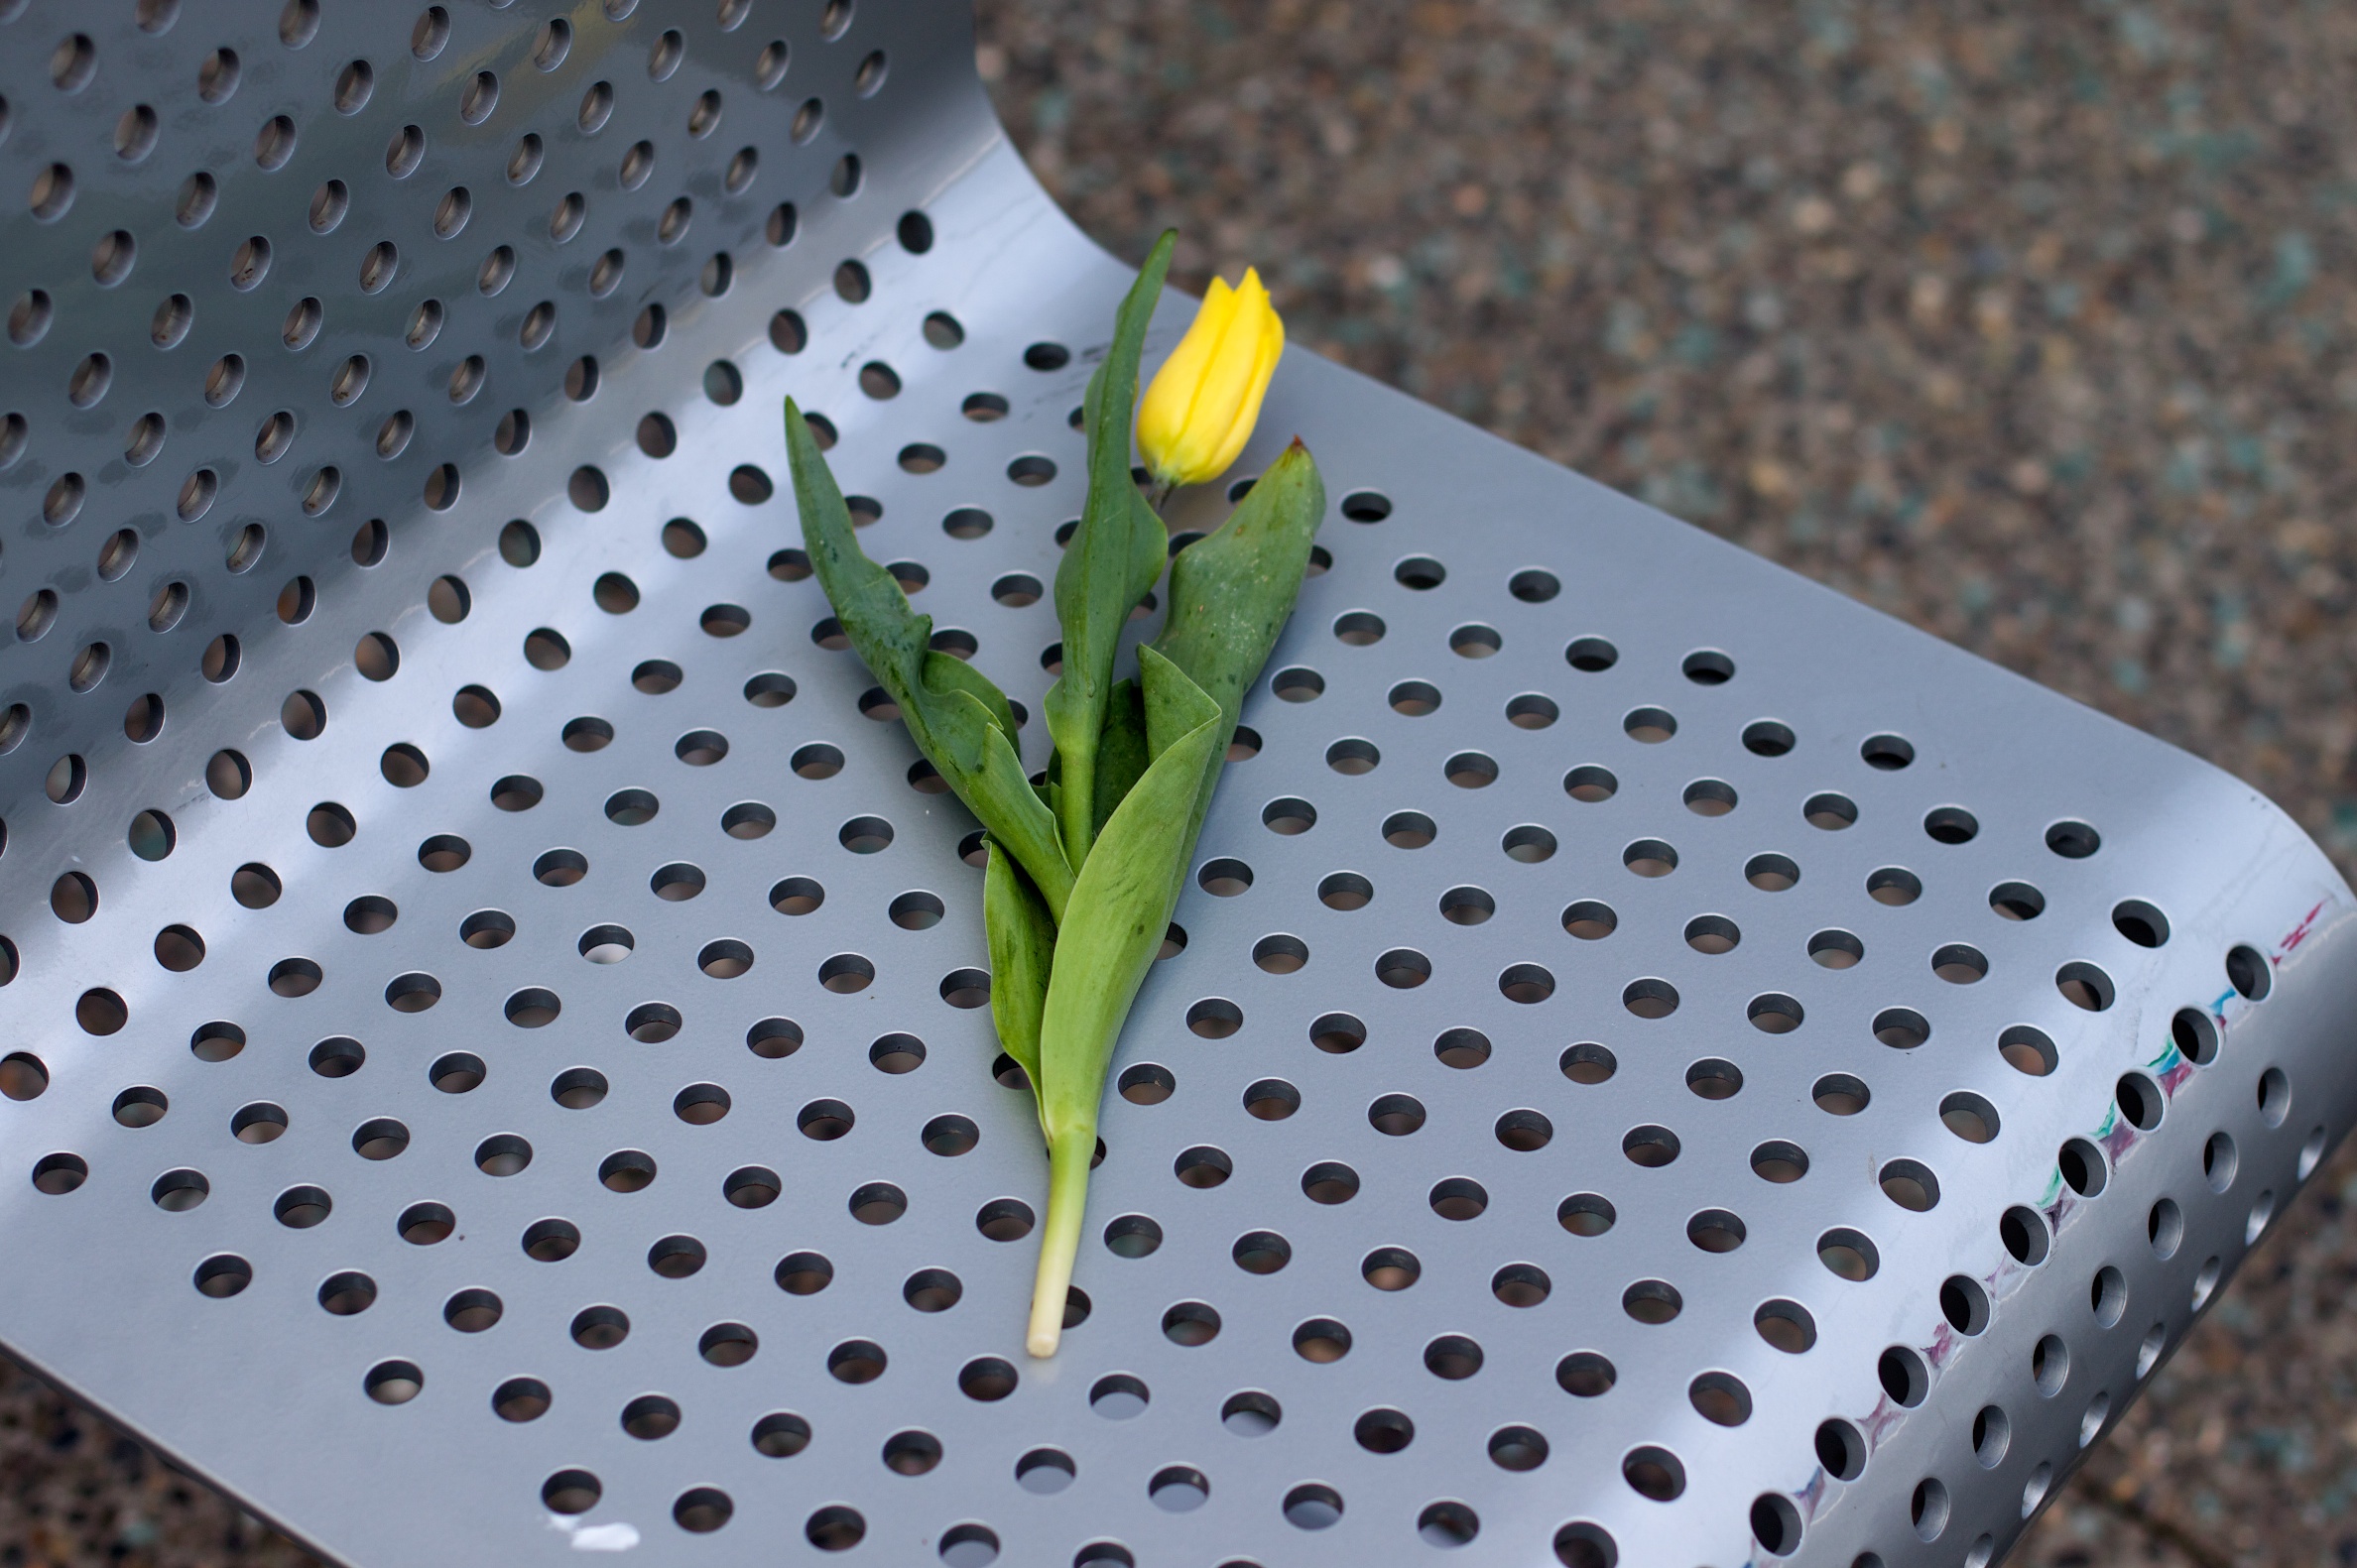
leaf, flower, pattern, green, circle, polka dot, design, shape, fiveku